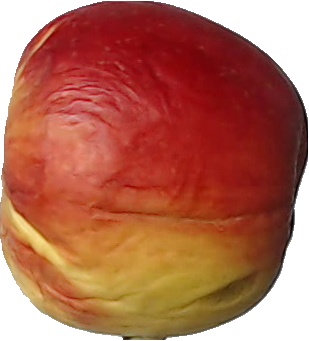
Label: apple_red_yellow_1